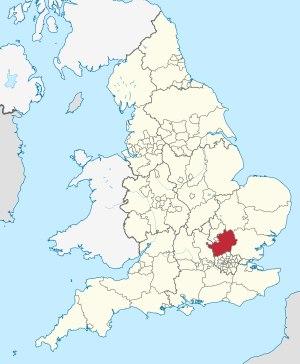
Voici la liste des paroisses civiles du comté cérémoniel du Hertfordshire, en Angleterre.